Iain Eairdsidh MacAsgaill

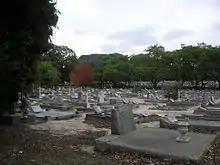
Karrakatta Cemetery in Perth, Western Australia

His health worsened again and, at the age of only 35, Iain Eairsidh MacAsgaill died of pneumonia at Perth in June 1934. He was buried under the marker 377 in Karrakatta Cemetery, in the Perth suburb of the same name.